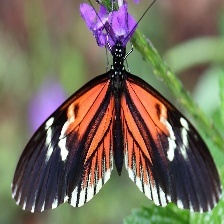
Species: RED POSTMAN
Butterfly family (ImageNet category): monarch